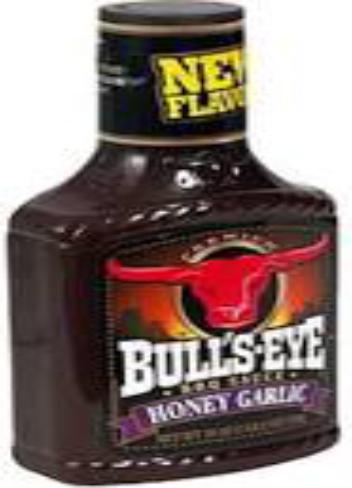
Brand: Bulls-Eye Barbecue
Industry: Food